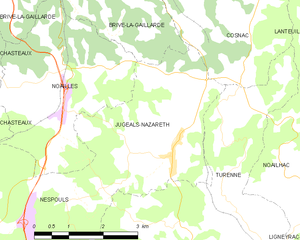
Jugeals-Nazareth est une commune française située dans le département de la Corrèze en région Nouvelle-Aquitaine.